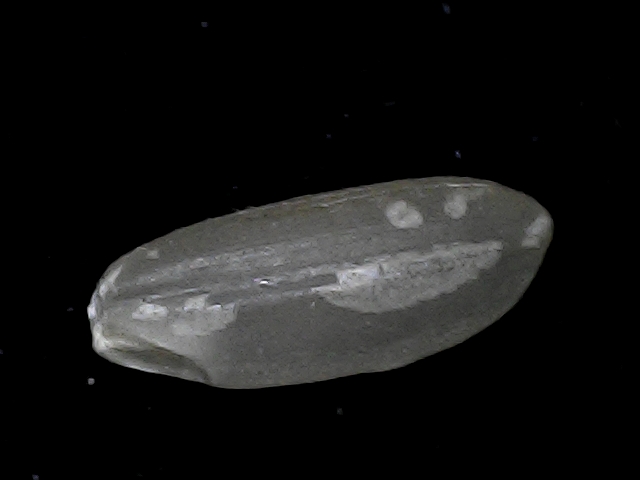
Rice variety: BD93